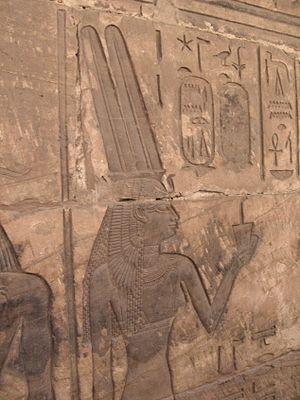
La divine adoratrice d'Amon, Amenirdis faisant une offrande - Chapelles des divines adoratrices - Médinet Habou - XXVe dynastie égyptienne